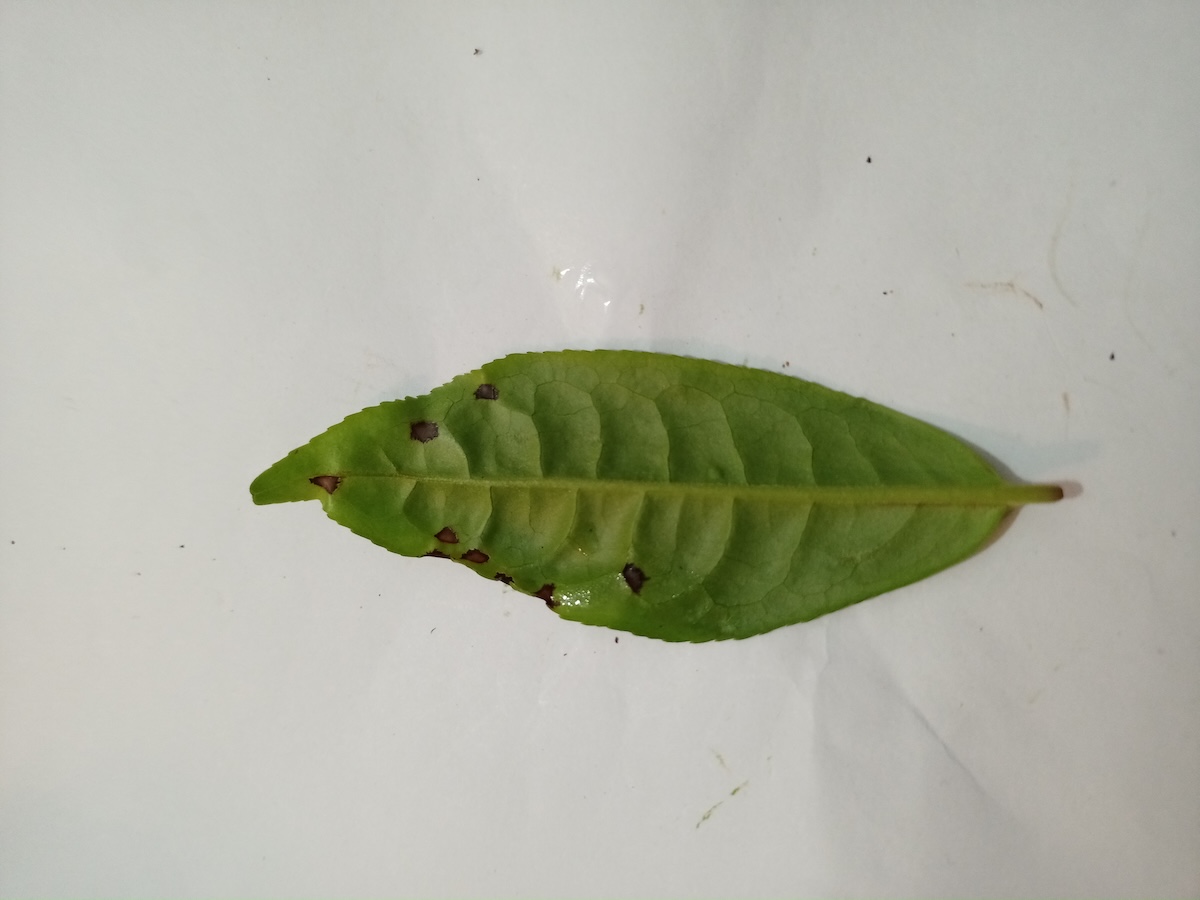
Label: Helopeltis